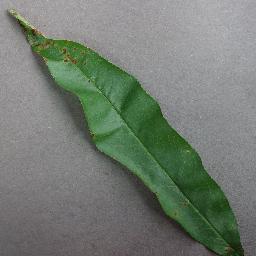
Label: Peach___Bacterial_spot